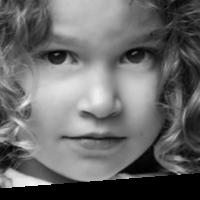
Age group: age 01-10